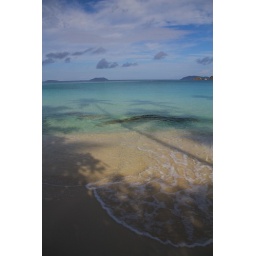
Morning shot of the ocean from Cinnamon Bay beach in the United States Virgin Islands, St. John.